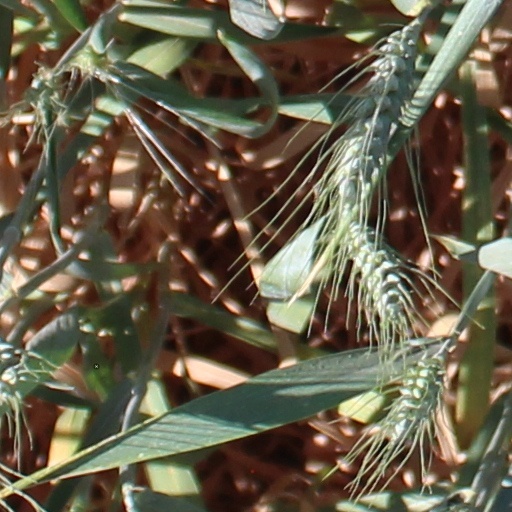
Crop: wheat